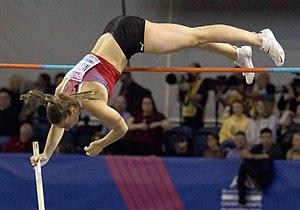
Angelica Moser est une athlète suisse, spécialiste du saut à la perche. Elle est championne olympique de la jeunesse, championne d'Europe et du monde junior.